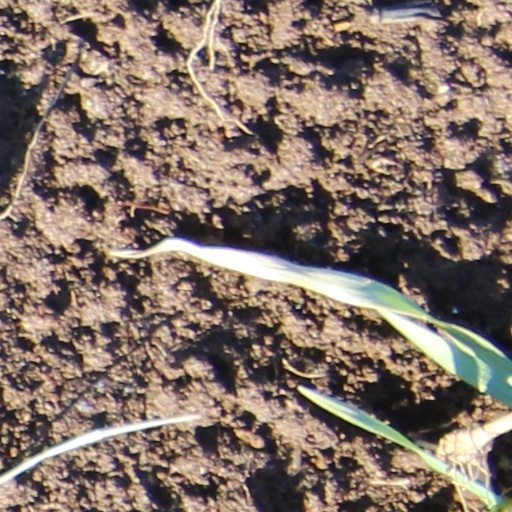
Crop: wheat